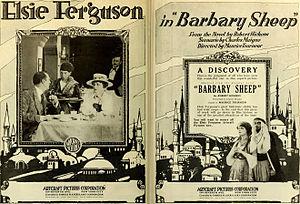
La Délaissée est un film muet américain réalisé par Maurice Tourneur, sorti en 1917.